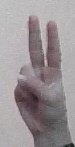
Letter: taa